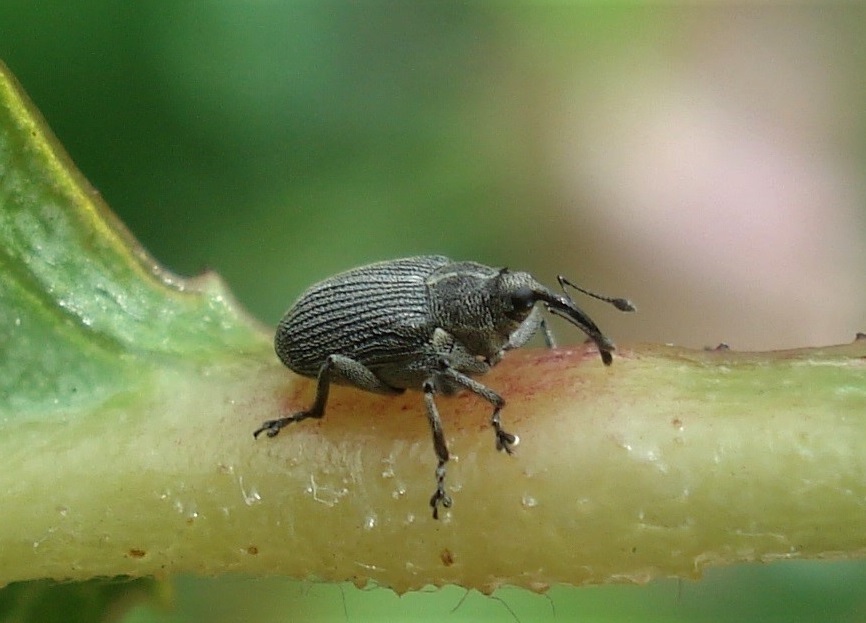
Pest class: Cabbage_seedpod_weevil